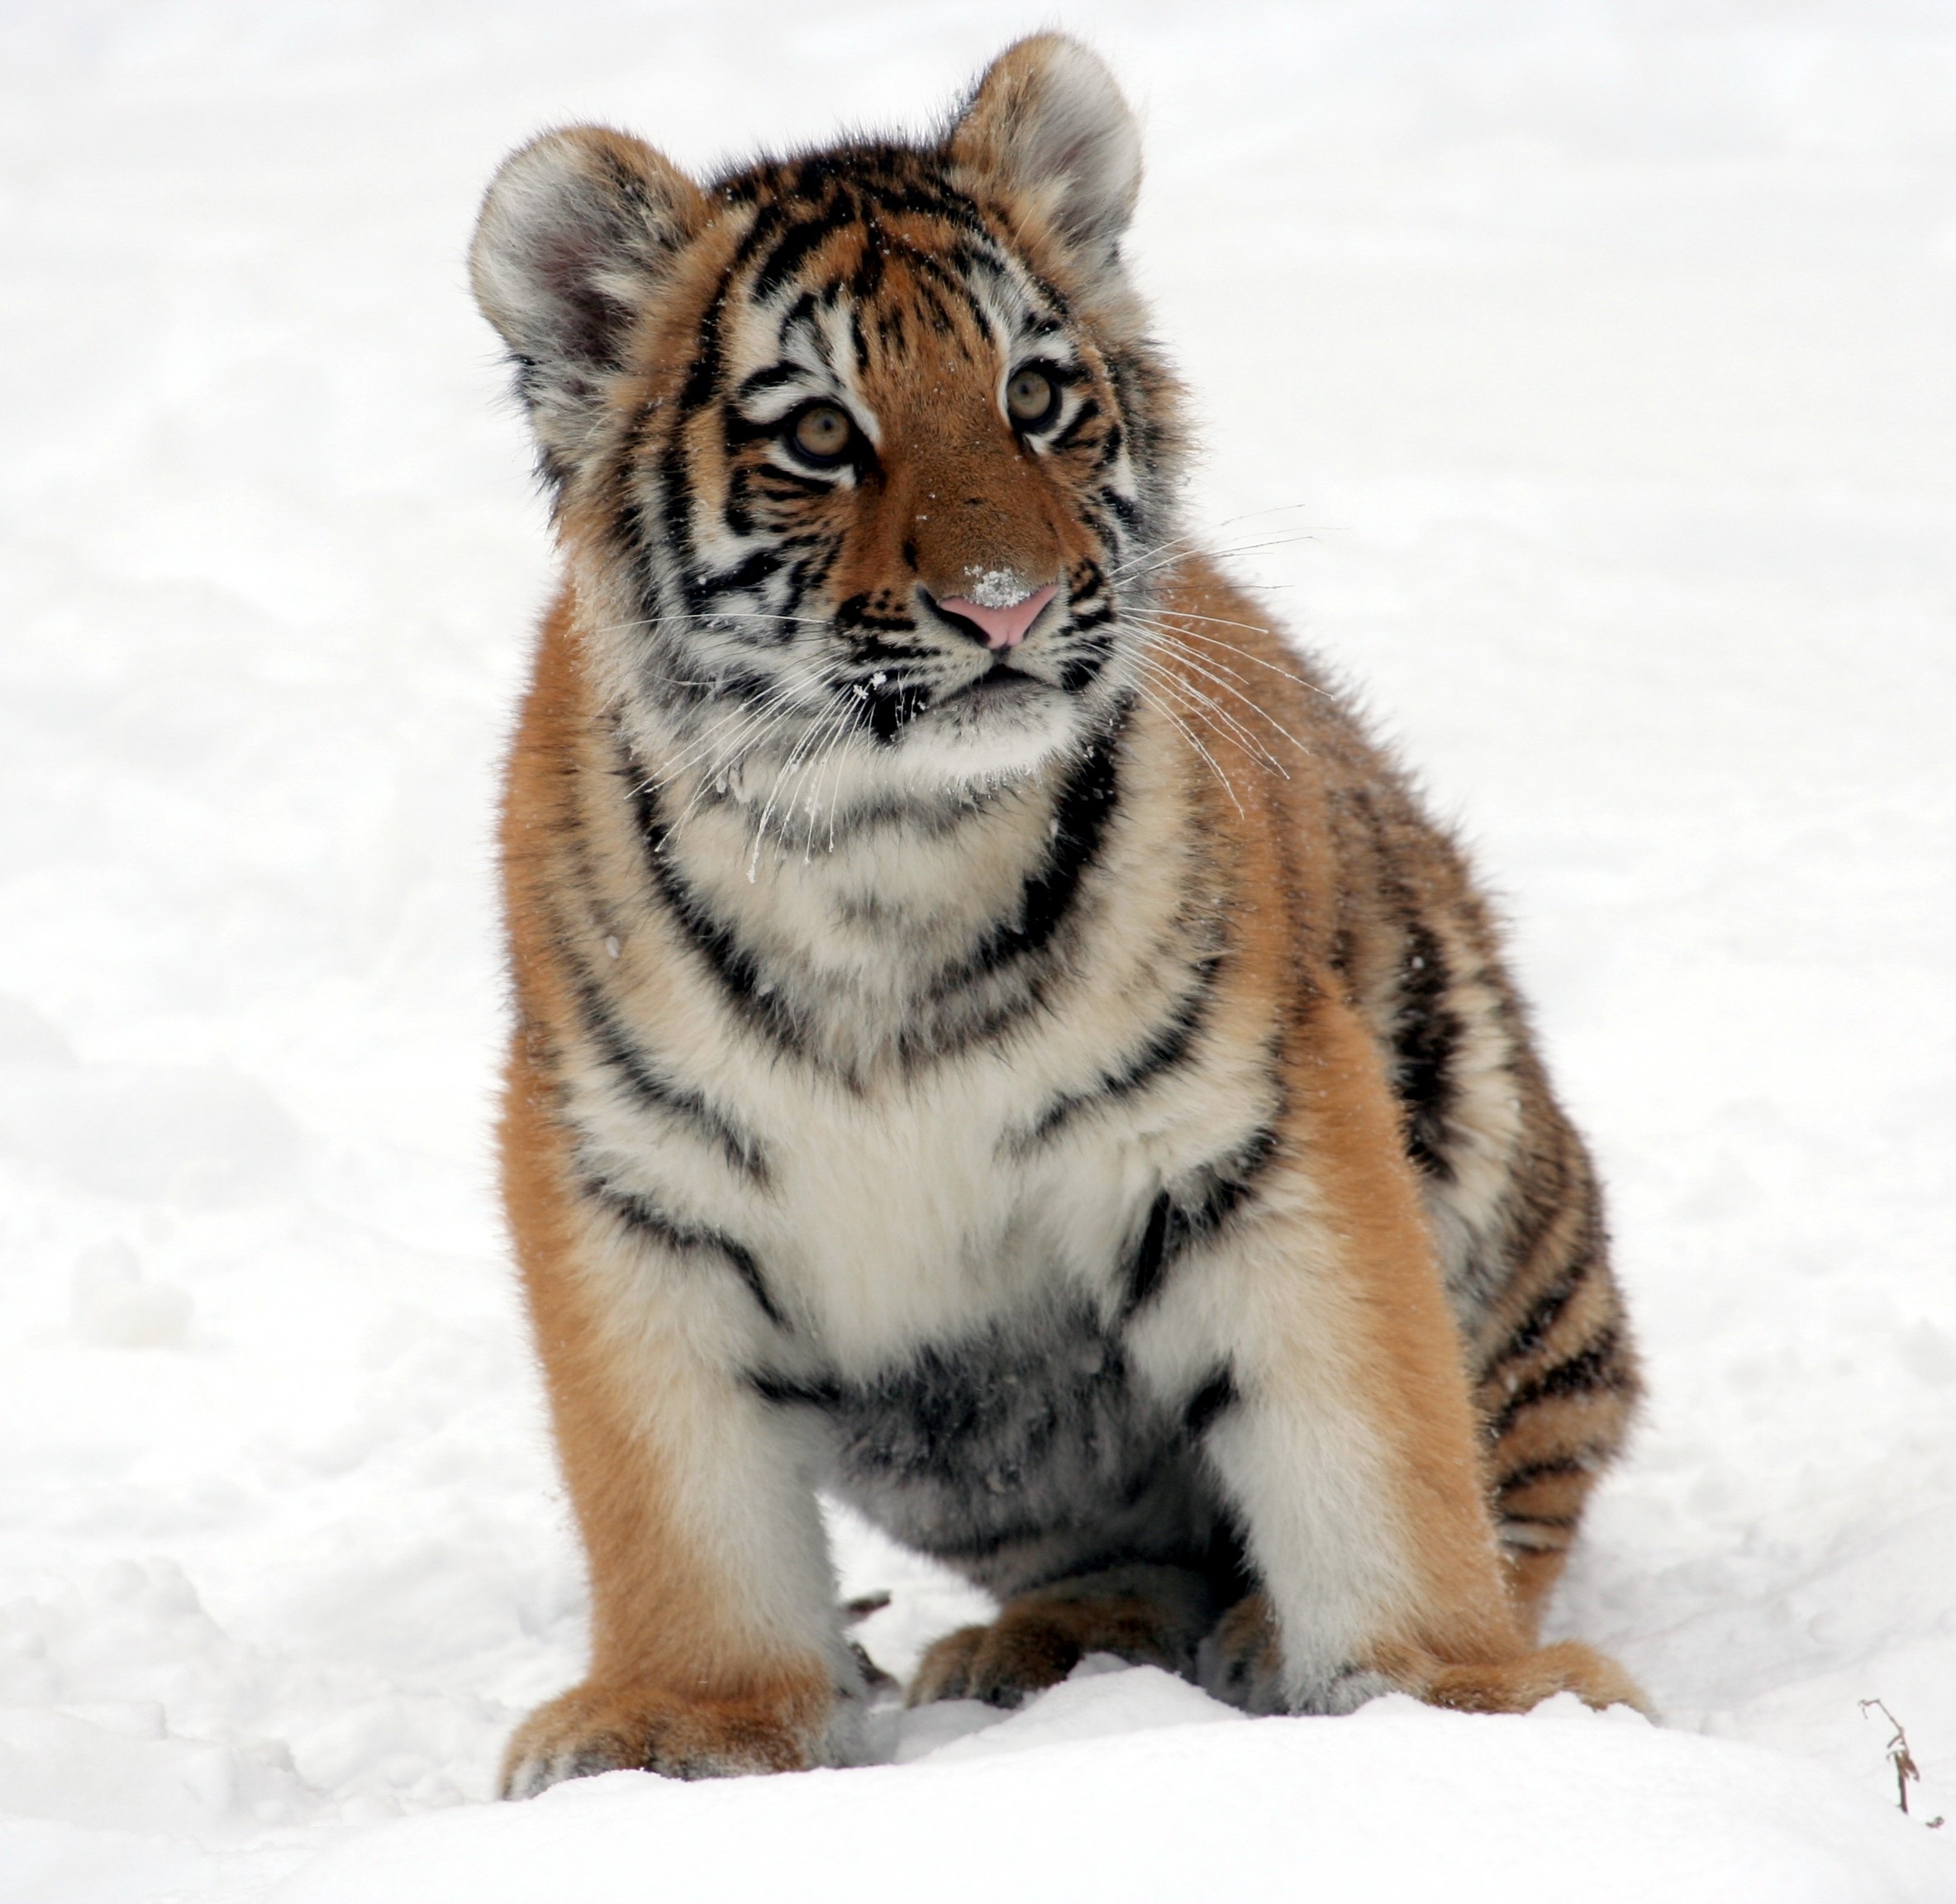
nature, snow, winter, wildlife, zoo, fur, feline, mammal, predator, fauna, big cat, whiskers, tiger, stripes, endangered, vertebrate, carnivore, hunter, powerful, tiger cub, big cats, cat like mammal, dog breed group